Sky position (RA, Dec in degrees): 173.742, 15.57
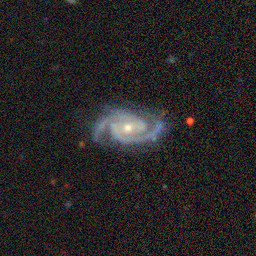
Galaxy morphology: Unbarred Loose Spiral Galaxies